Jacob Ulfeldt (born 1567)

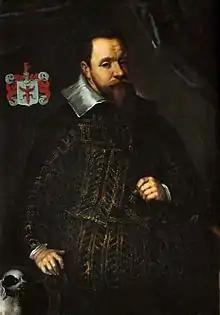
Ulfeldt dressed in the Spanish fashion in 1610

Jacob Ulfeldt (25 June 1567 – 25 June 1630) was a Danish diplomat, explorer, and chancellor of King Christian IV of Denmark.